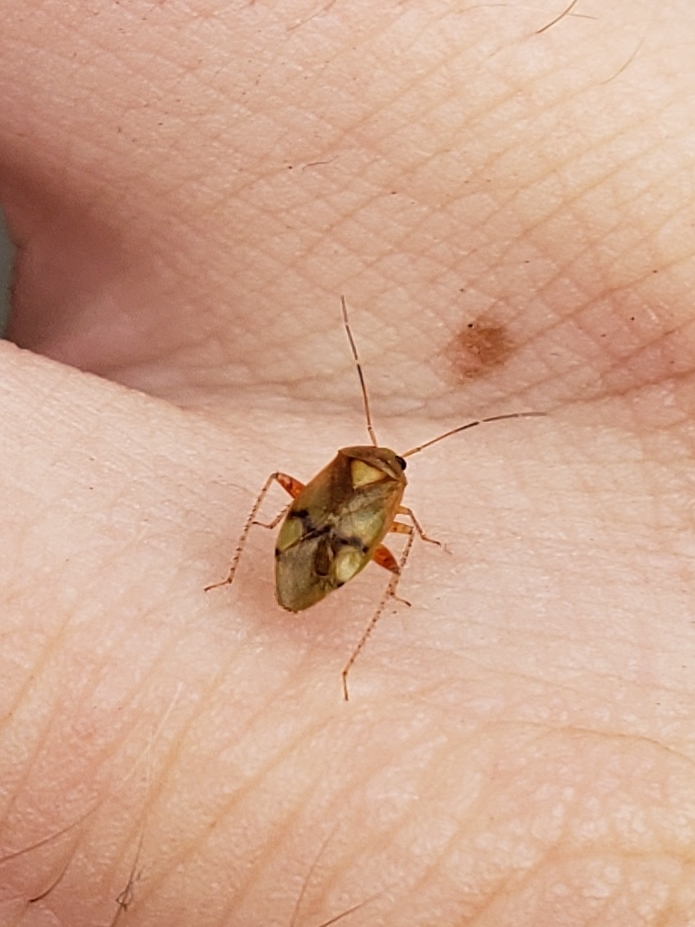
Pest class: lygus_bug